2015–16 Southampton F.C. season

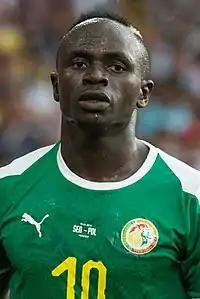
Sadio Mané scored six goals in the last five league games to overtake Graziano Pellè as the season's overall top scorer.

In their first game of 2016, Southampton lost 1–0 to Norwich City, dropping to 13th in the Premier League table. Alexander Tettey scored the only goal of the match late in the second half, shortly after Victor Wanyama was sent off for the Saints. On 13 January, Southampton beat Watford 2–0 at home to move back up to 12th in the table. Shane Long headed in the opener in the 17th minute from a Matt Targett delivery, before substitute Dušan Tadić secured the win in the second half with a close range effort. Three days later the Saints beat West Brom 3–0 with two goals from James Ward-Prowse and one from Dušan Tadić to move up to tenth in the table. The following week, Southampton picked up their third consecutive league win, over Manchester United at Old Trafford. The only goal in the game came just before full-time courtesy of new signing Charlie Austin.